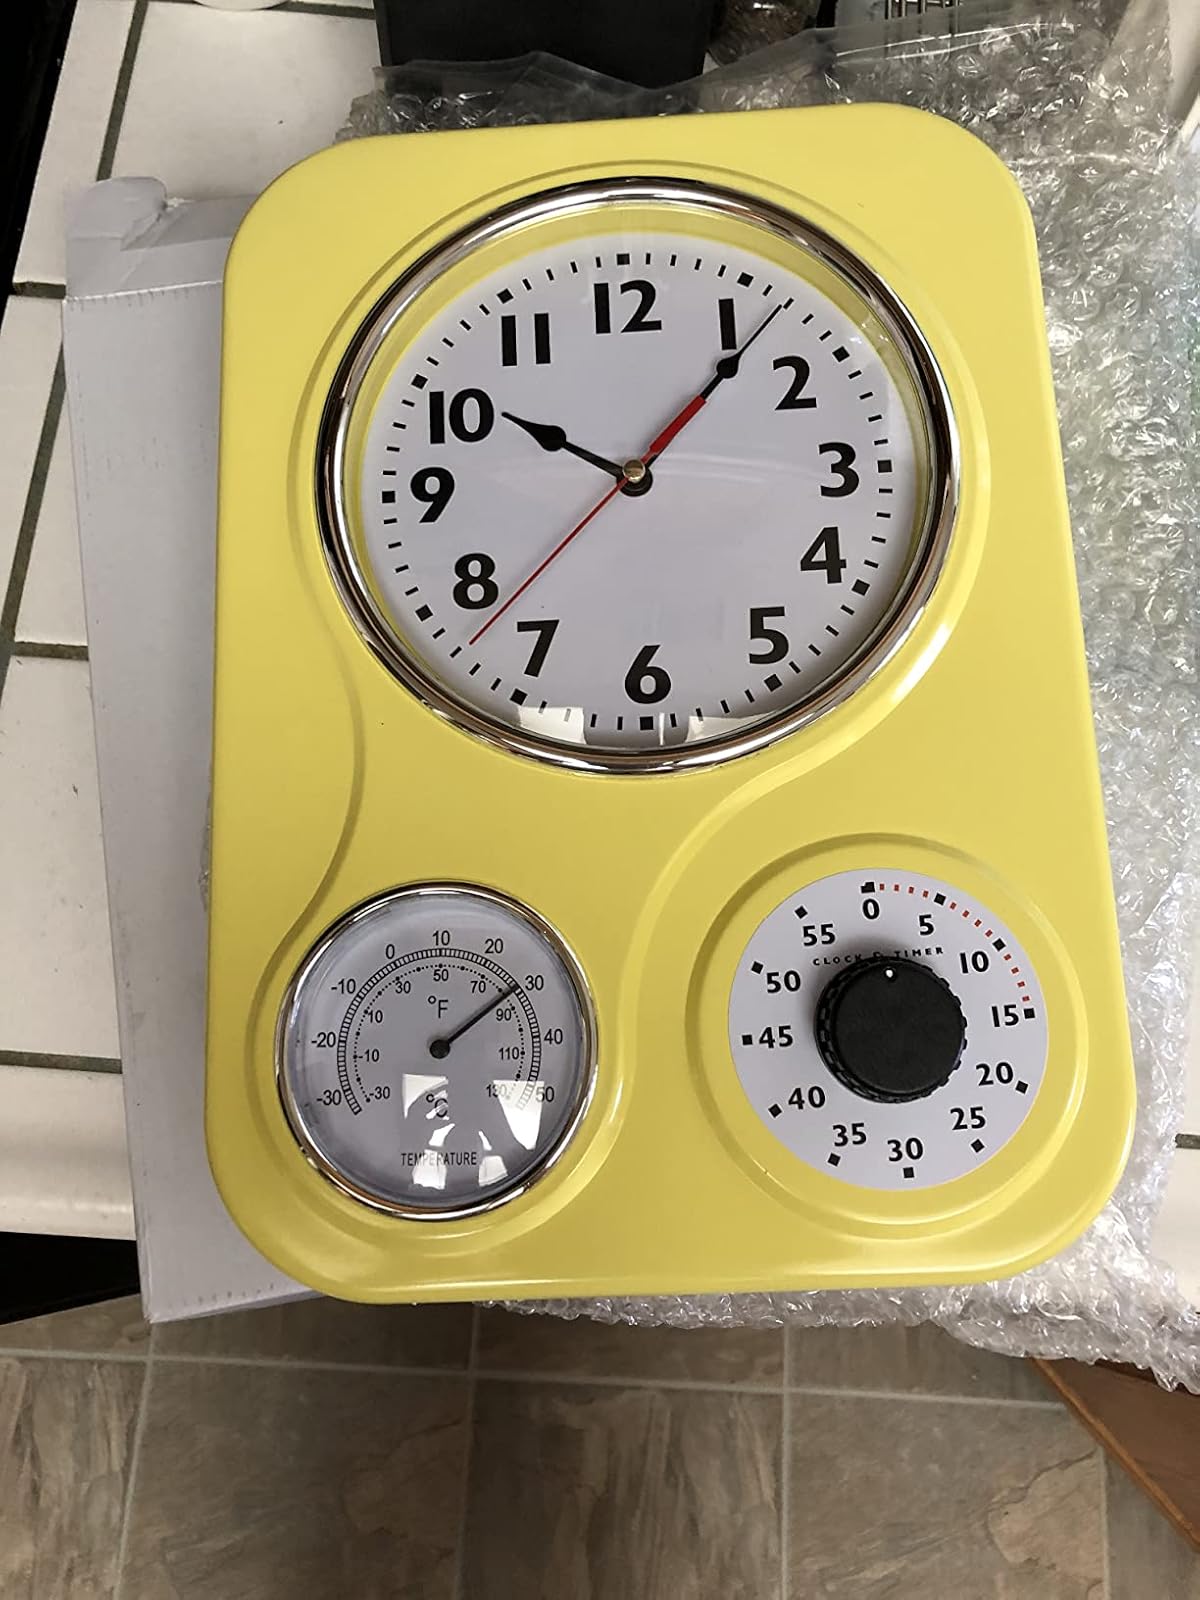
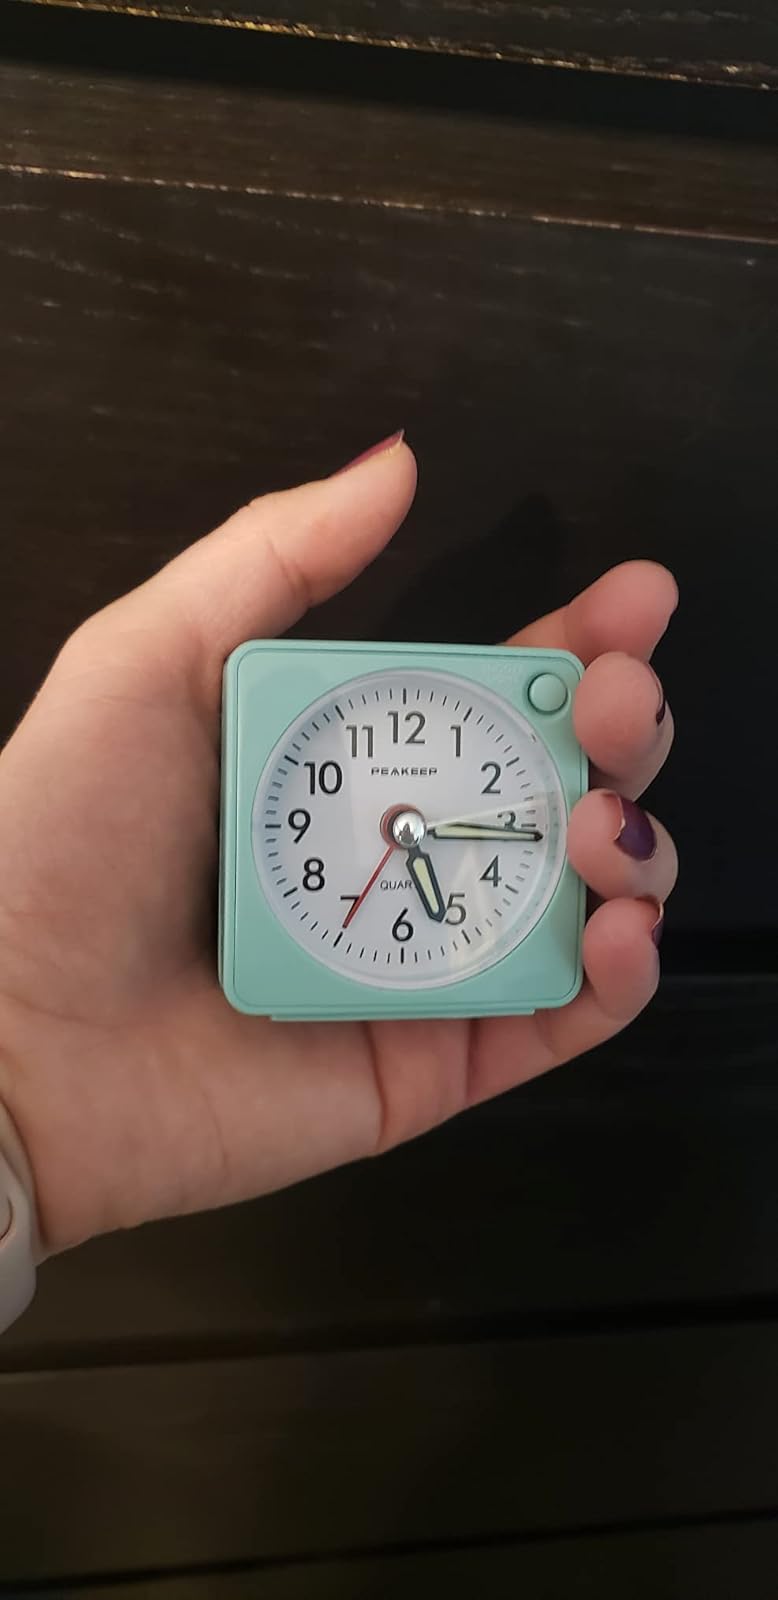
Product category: clock
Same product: no